Manchester, South Junction and Altrincham Railway

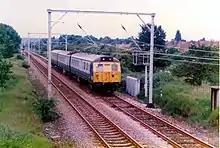
A Class 304 unit near Sale in 1989.

On Monday 3 May 1971, a 15-minute interval service was introduced from Altrincham, running through Manchester Piccadilly to Alderley Edge and Crewe. The unique 40-year-old, three-car Altrincham Electrics were replaced by 12-year-old, four-car Class 304 25 kV AC EMUs, based at Longsight depot. Three of the 1931 stock centre trailer cars were preserved and two are now undergoing restoration at the Midland Railway - Butterley in Derbyshire. However, none of the motor coaches was preserved.